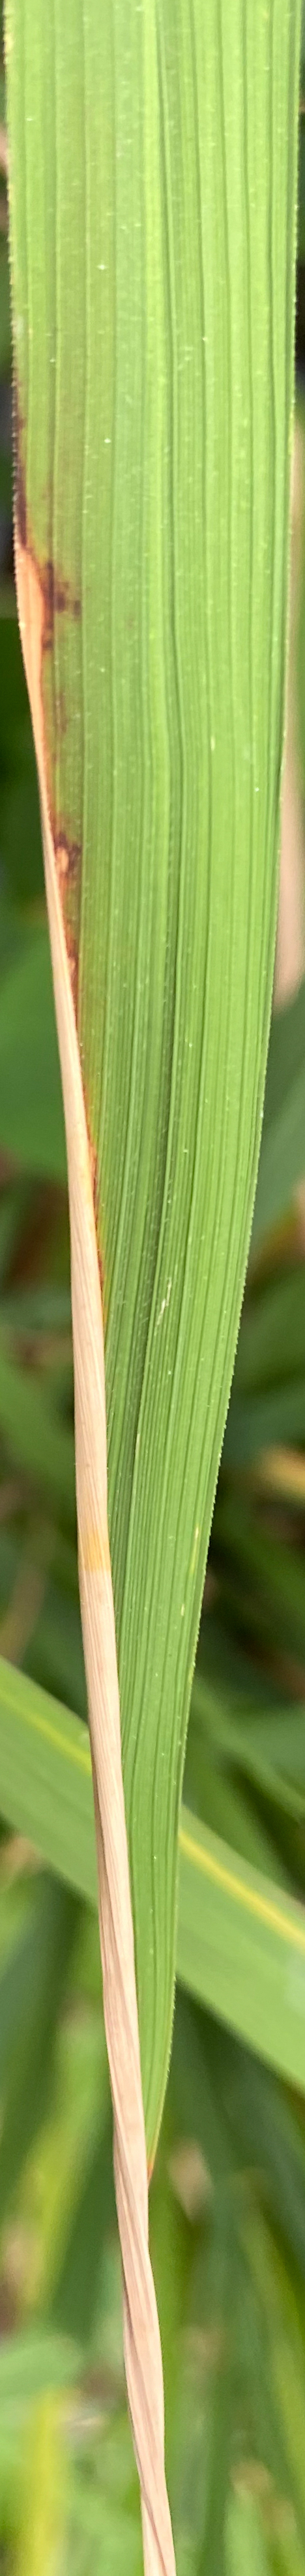
Nhãn: P